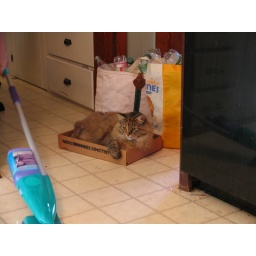
Put a box on the floor, and pretty soon it's going to have a cat in it.